Islam in China

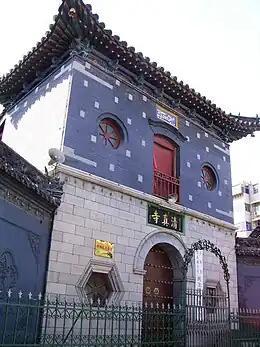
Jinan Great Southern Mosque was completed during the reign of Temür Khan, Emperor Chengzong of Yuan

On the foothills of Mount Lingshan are the tombs of two of the four companions that Muhammad sent eastwards to preach Islam. Known as the 'Holy Tombs', they house the companions Sa-Ke-Zu and Wu-Ko-Shun. The other two companions went to Guangzhou and Yangzhou. The Imam Asim, is said to have been one of the first Islamic missionaries in China. He was a man who lived in c. 1000 CE in Hotan. The shrine site includes the reputed tomb of the Imam, a mosque, and several related tombs. There is also a maqam of the Shia Imam Ja'far al-Sadiq.